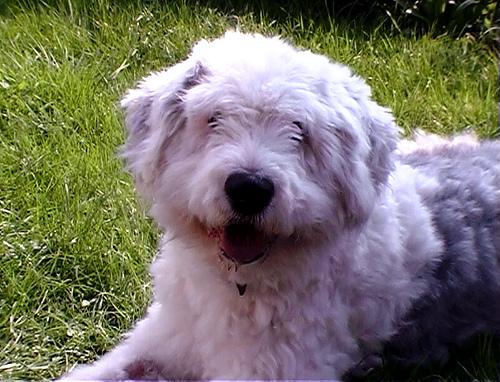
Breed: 257-n000108-Old_English_sheepdog